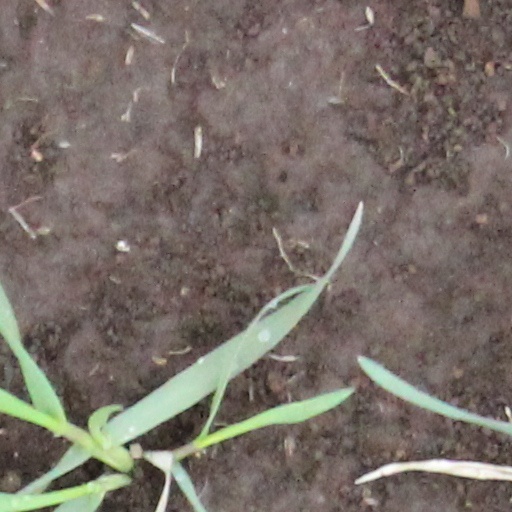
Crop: wheat